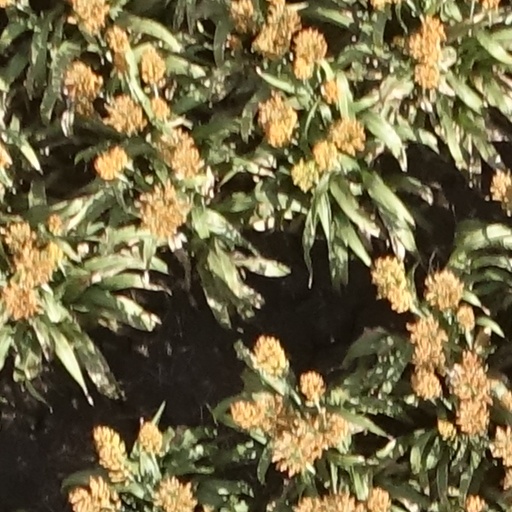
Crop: sorghum